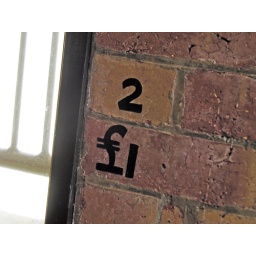
Dollar value for bets at betting window in old tote building on Brisbane race course.